Joshua Hedley

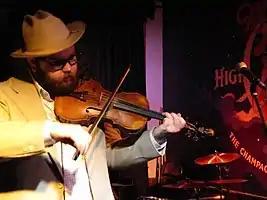
With Justin Townes EarleKnoxville, TennesseeJanuary 28, 2010

Joshua Hedley, born and raised in Naples, Florida, is a country music singer-songwriter, violinist, and guitarist. His debut album "Mr. Jukebox" was released in 2018 through Third Man Records.